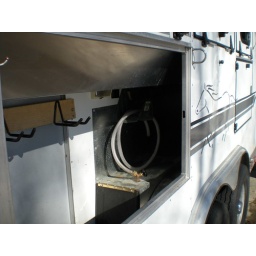
Front access door of under manger storage. Access to additional water storage for horses etc